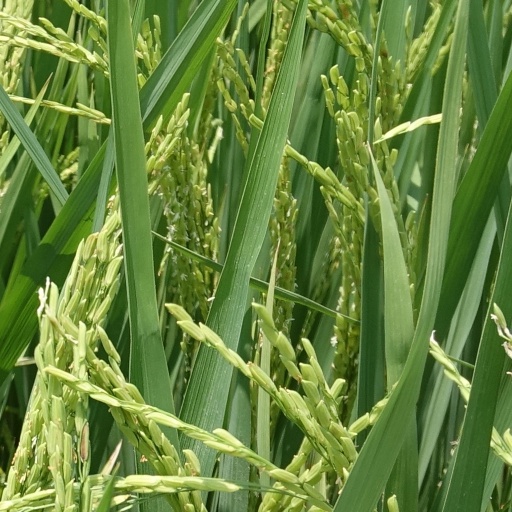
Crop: rice